The Bahamas

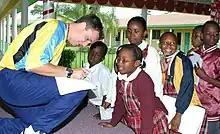
Afro-Bahamian children at a local school

The Bahamas has strong bilateral relationships with the United States and the United Kingdom, represented by an ambassador in Washington and High Commissioner in London. The Bahamas also associates closely with other nations of the Caribbean Community (CARICOM).